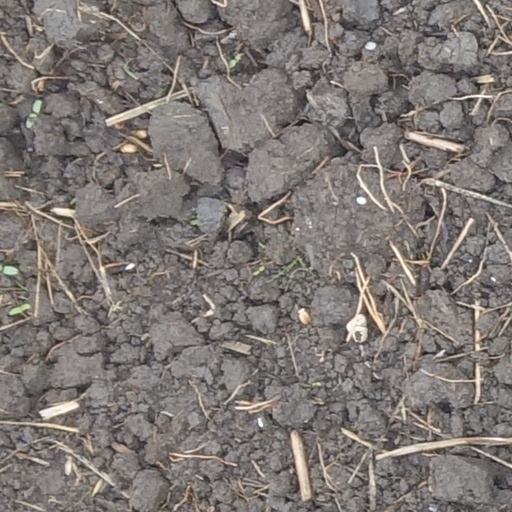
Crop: wheat